Public housing estates in Chai Wan and Siu Sai Wan

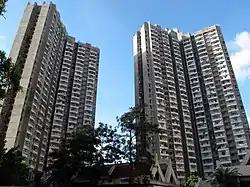
Tsui Wan Estate

Tsui Lok Estate is a public housing estate in Chai Wan, located near Chai Wan Park, Yue Wan Estate and Tsui Wan Estate. Built on the former site of Yue Wan Temporary Housing Area on reclaimed land in Chai Wan, the estate consists of only 1 residential block built in 1999.